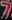
Number: 7